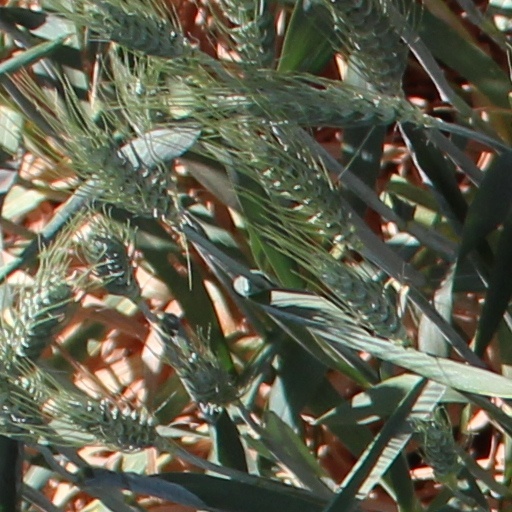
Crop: wheat